The Dark Road (1917 film)

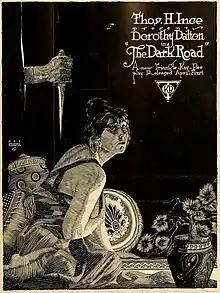

The Dark Road is a 1917 American silent drama film directed by Charles Miller and starring Dorothy Dalton, Robert McKim and John Gilbert. The film's sets were designed by the art director Robert Brunton.